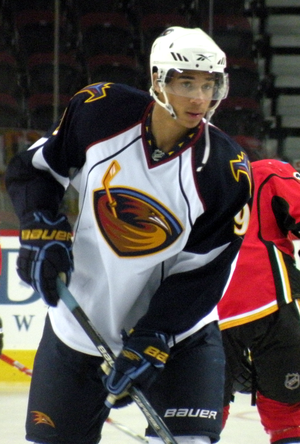
Les Thrashers d’Atlanta sont une franchise professionnelle de hockey sur glace d’Amérique du Nord qui évoluait dans la Ligue nationale de hockey entre 1999 et 2011. Basés à Atlanta dans l’État de la Géorgie aux États-Unis, ils jouent leurs rencontres à domicile dans la salle du Philips Arena. Ils se qualifient pour la première et unique fois pour les séries éliminatoires de la Coupe Stanley en 2006-2007 mais sont éliminés dès le premier tour en quatre rencontres par les Rangers de New York.
Cette page présente une liste des équipes de la Ligue nationale de hockey, ligue professionnelle de hockey sur glace d'Amérique du Nord. Depuis les débuts de la ligue, en 1917, seuls les Canadiens de Montréal et la franchise des Maple Leafs de Toronto ont toujours évolué dans la LNH. Les Canadiens sont l'équipe la plus titrée avec vingt-quatre Coupes Stanley.